Victoria Regional Transit System

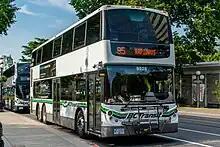
The 95 Langford / Downtown Blink RapidBus is the only RapidBus route in the Victoria Regional Transit System

Routes are named for the direction of travel, thus each route has two (or more, if the route utilizes branches or short turns) names, indicating direction. Some routes also change in the evening or on weekends, which changes the route name again.